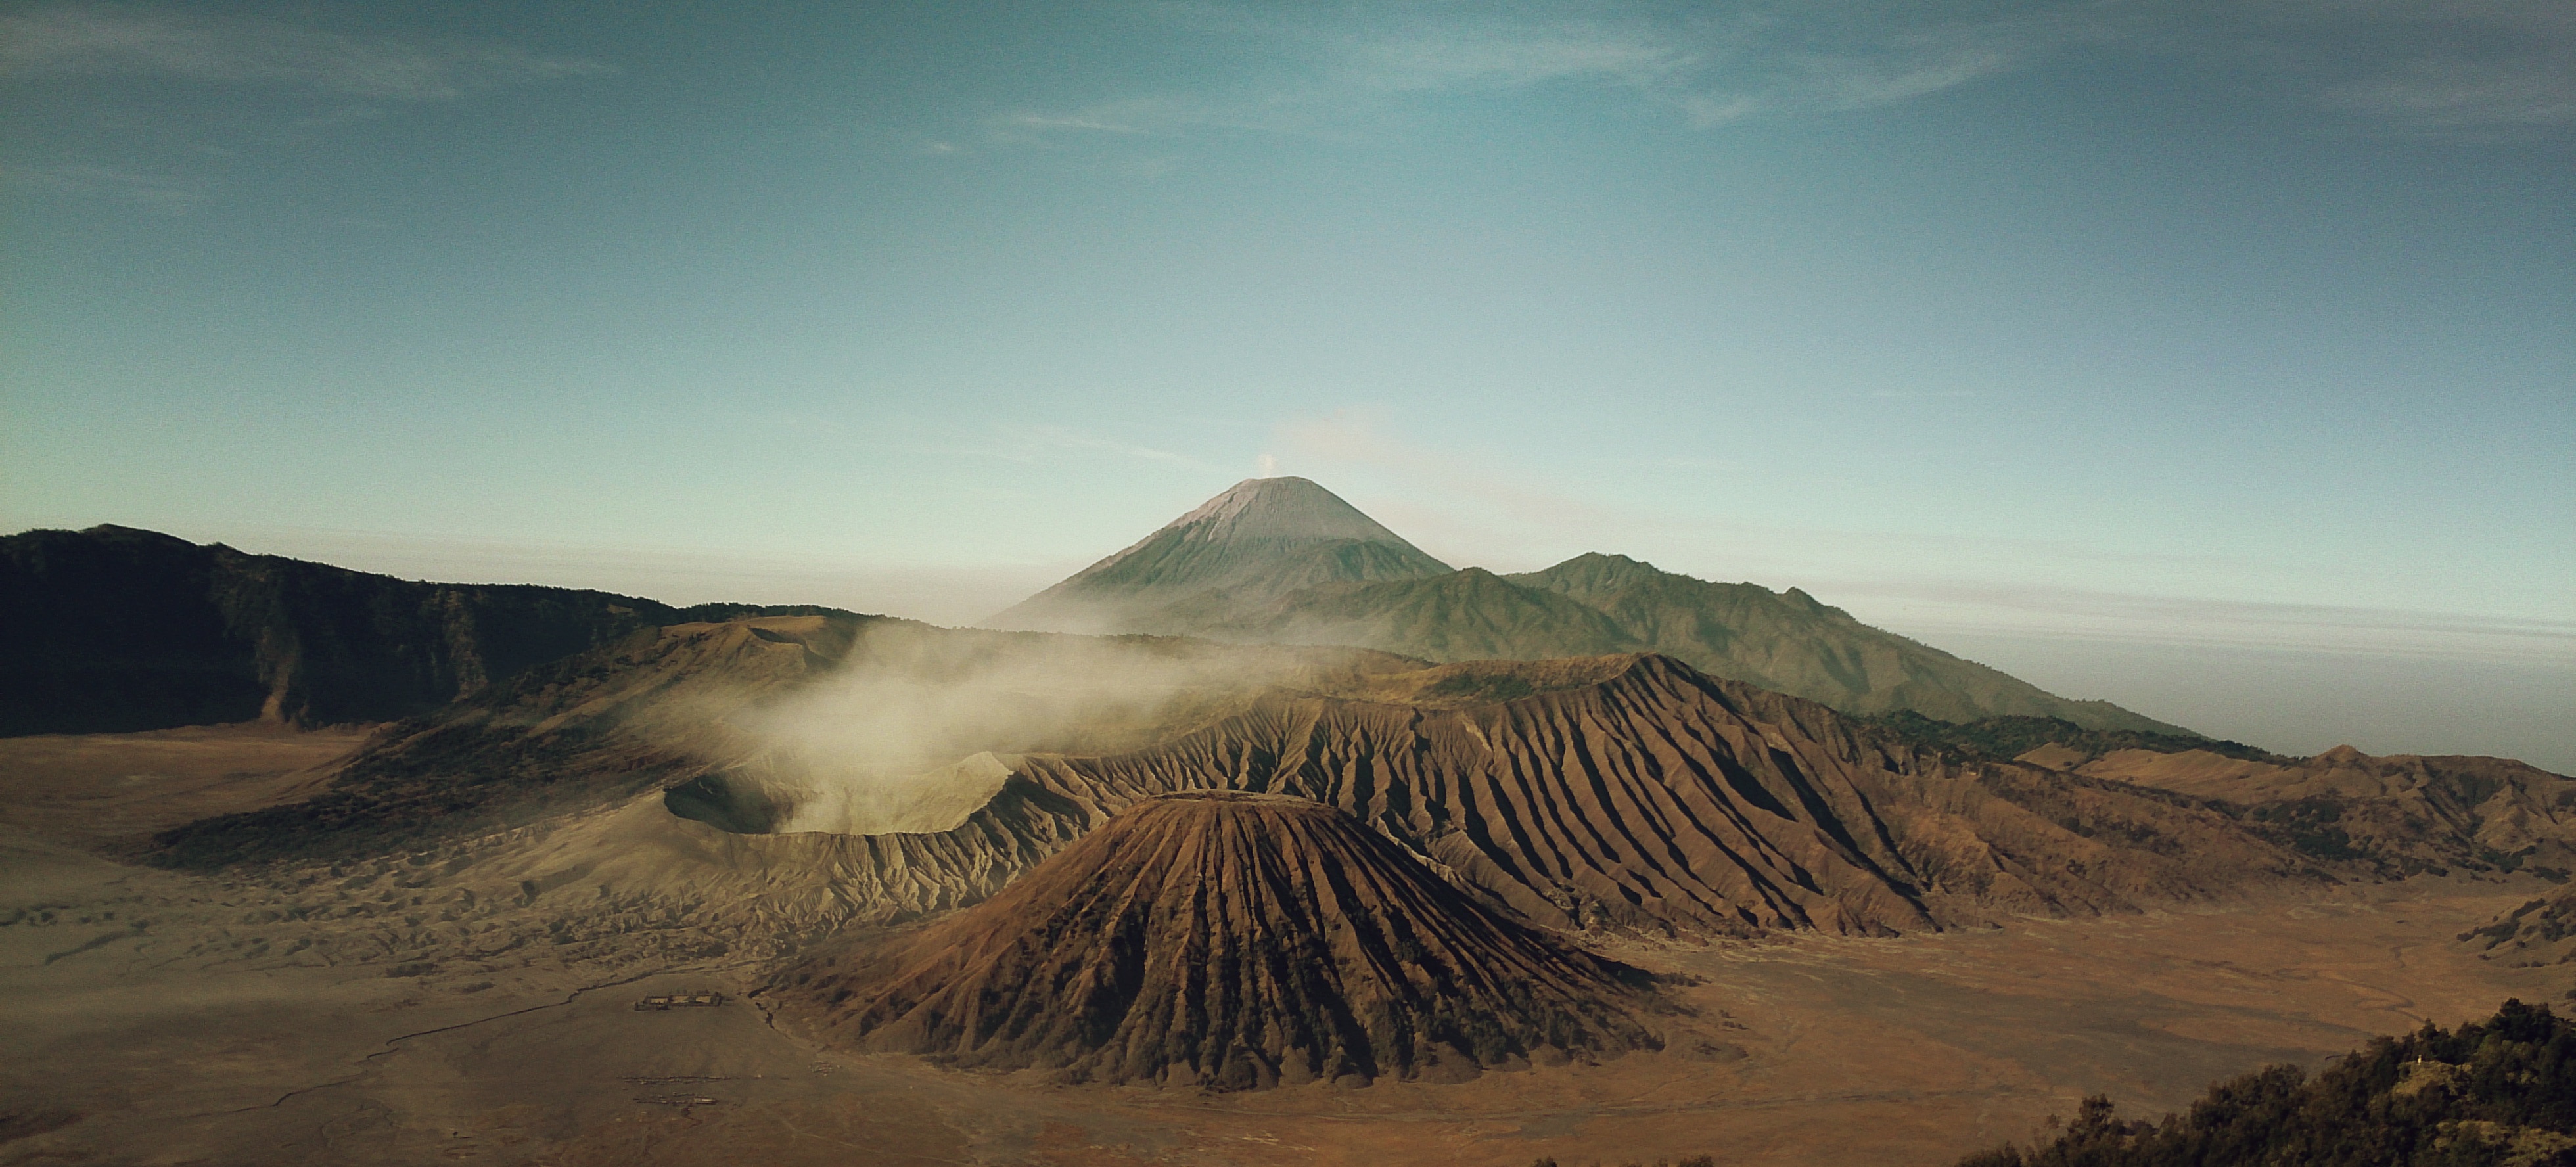
landscape, sand, horizon, wilderness, mountain, hill, desert, dry, remote, volcano, plain, badlands, plateau, wadi, steppe, landform, erg, natural environment, geographical feature, atmospheric phenomenon, aeolian landform, mountainous landforms, volcanic landform, shield volcano